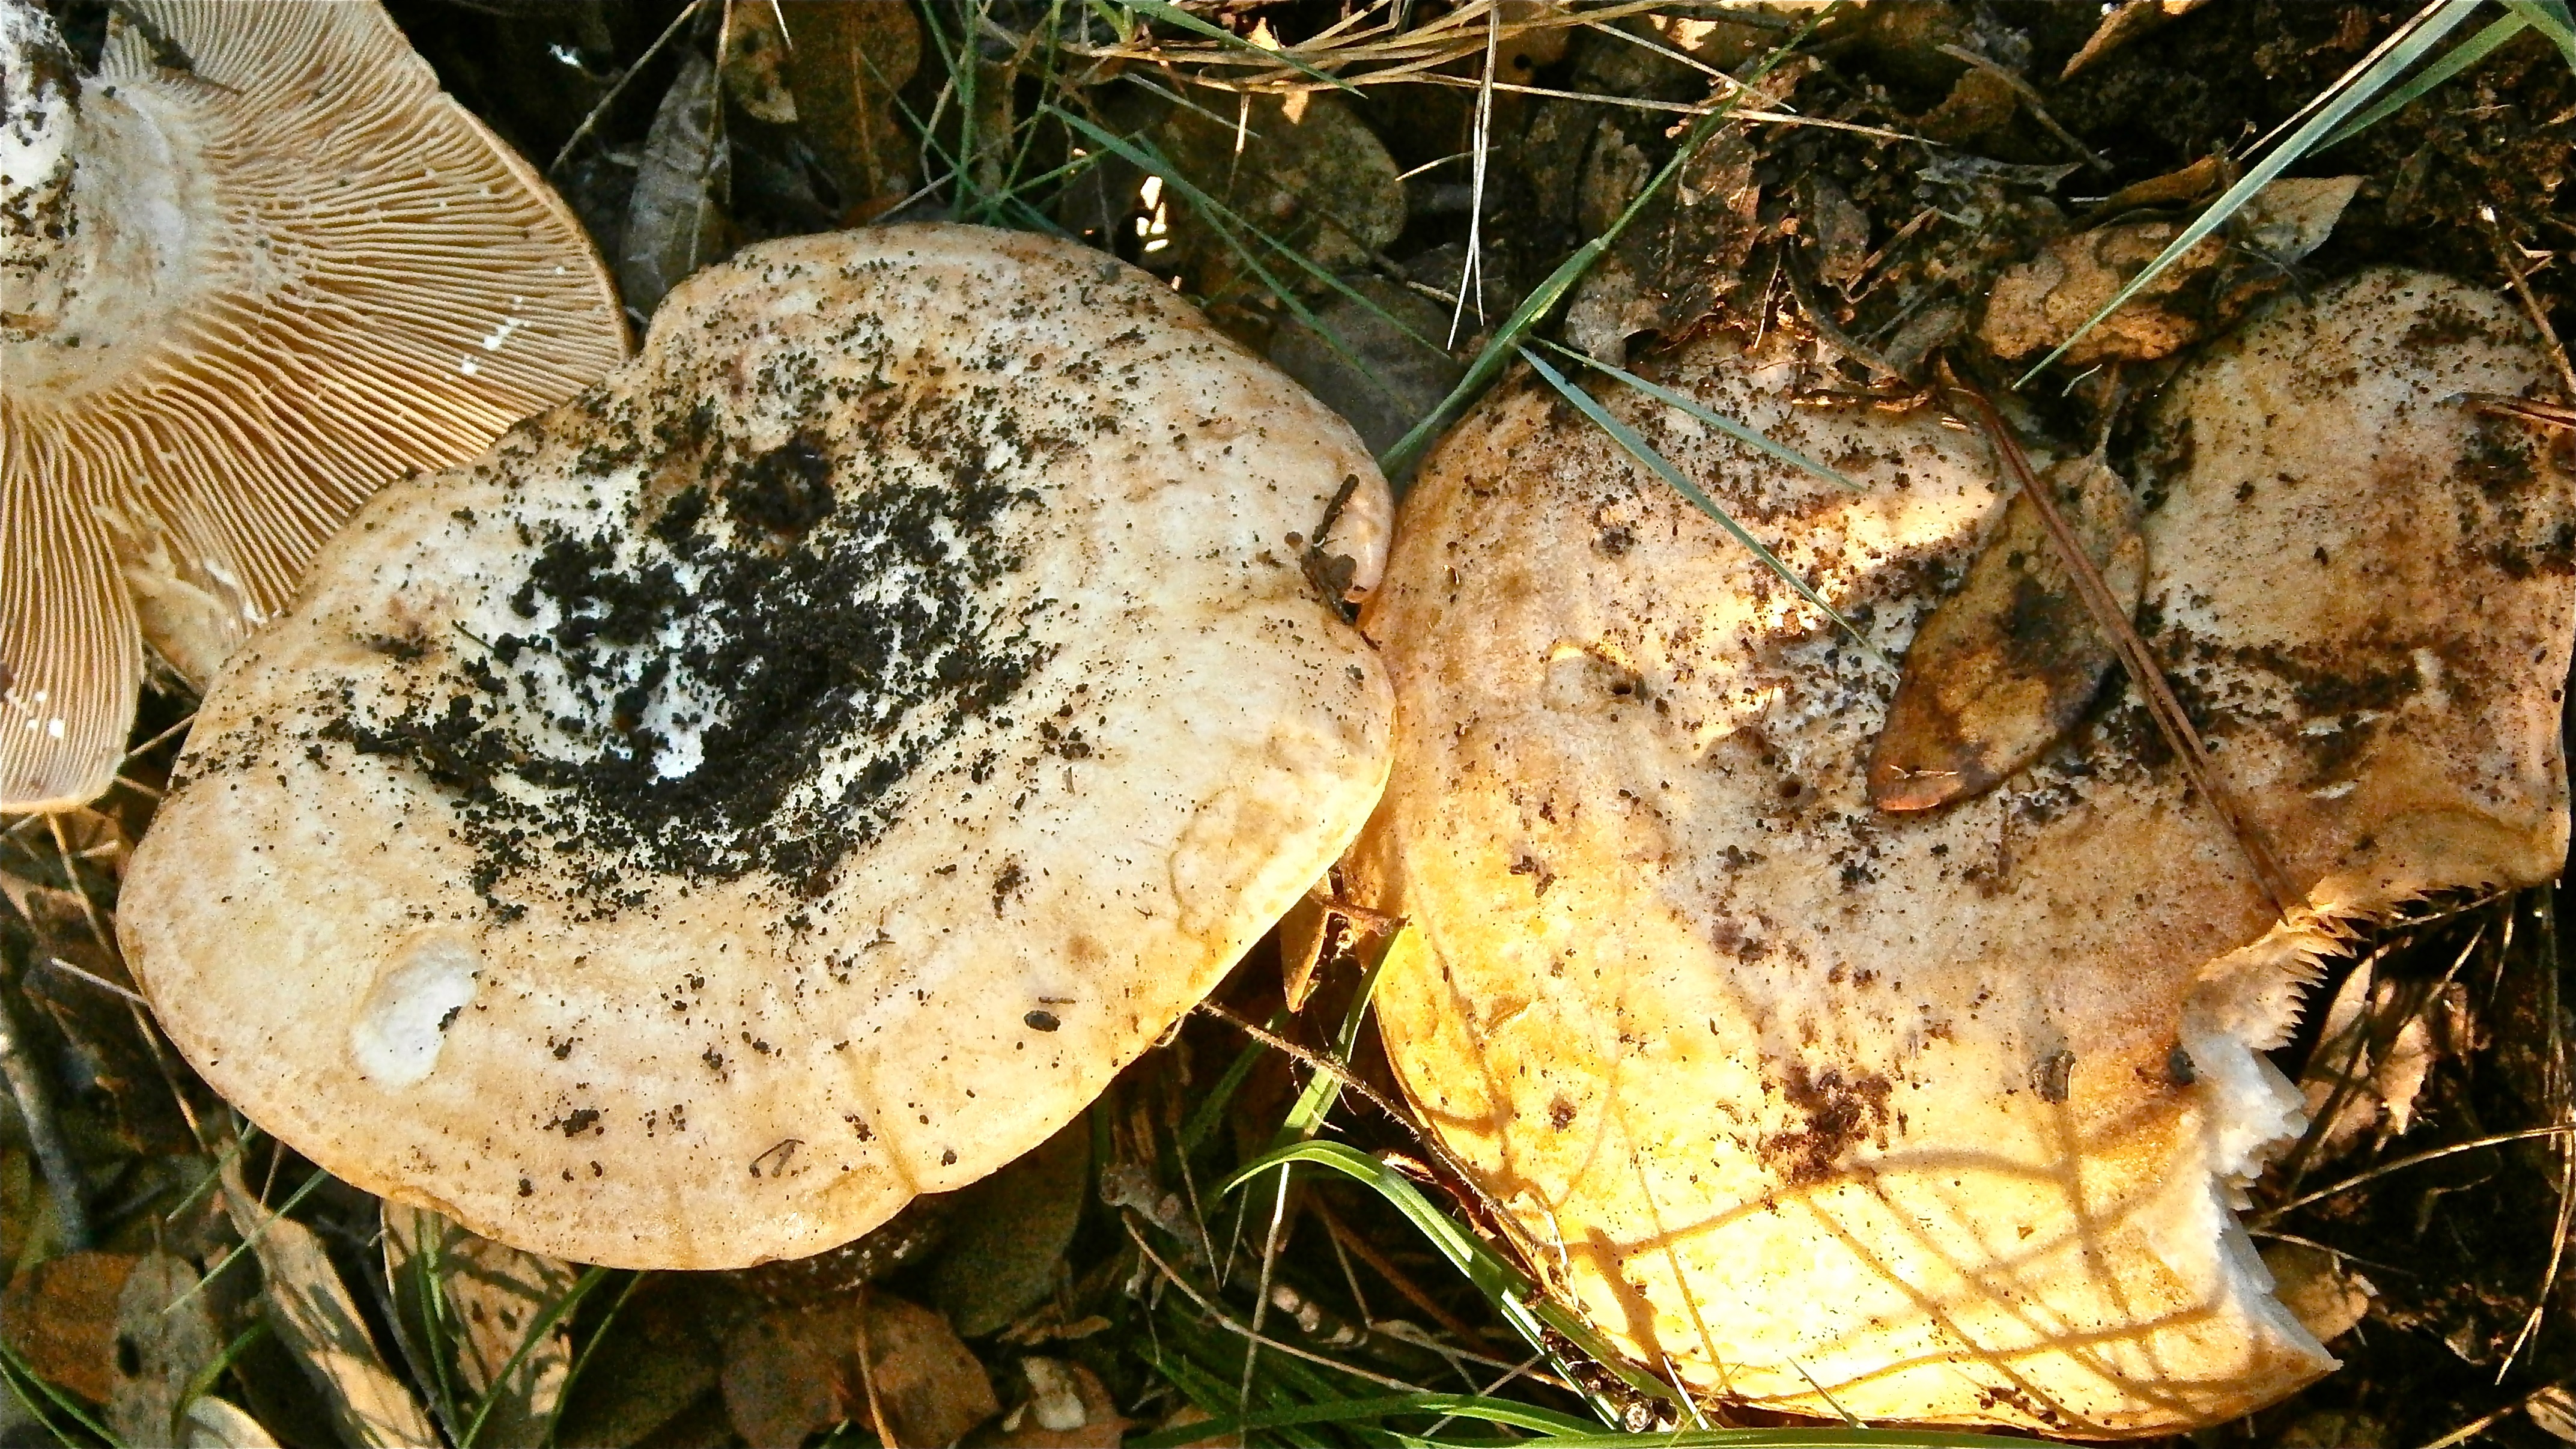
nature, forest, ingredient, mushroom, fungus, fungi, mushrooms, agaric, bolete, agaricus, matsutake, edible mushroom, lactarius, medicinal mushroom, agaricomycetes, agaricaceae, champignon mushroom, penny bun, pleurotus eryngii, discinaceae, pezizales, russula integra, polyporales